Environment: real
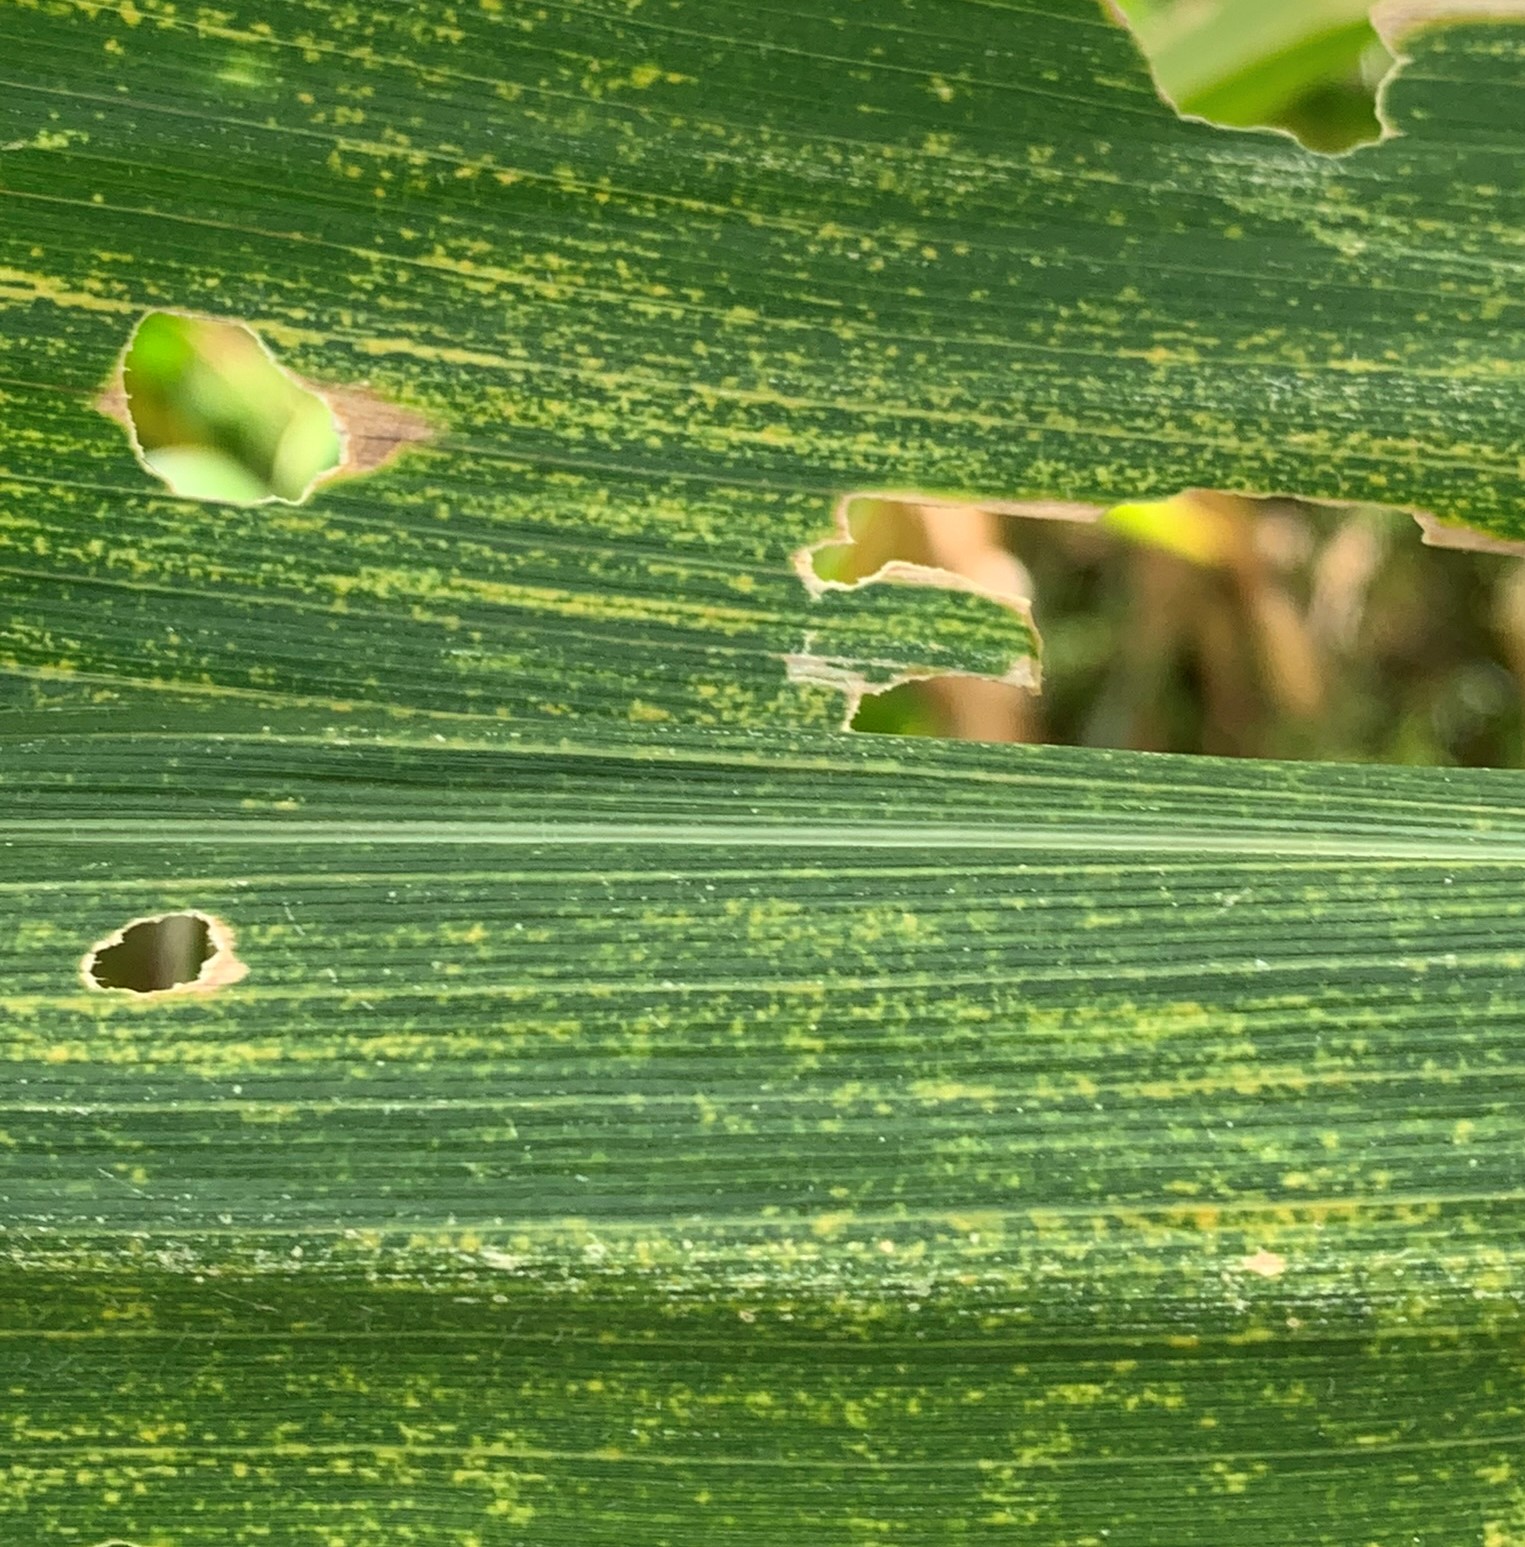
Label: lethal_necrosis